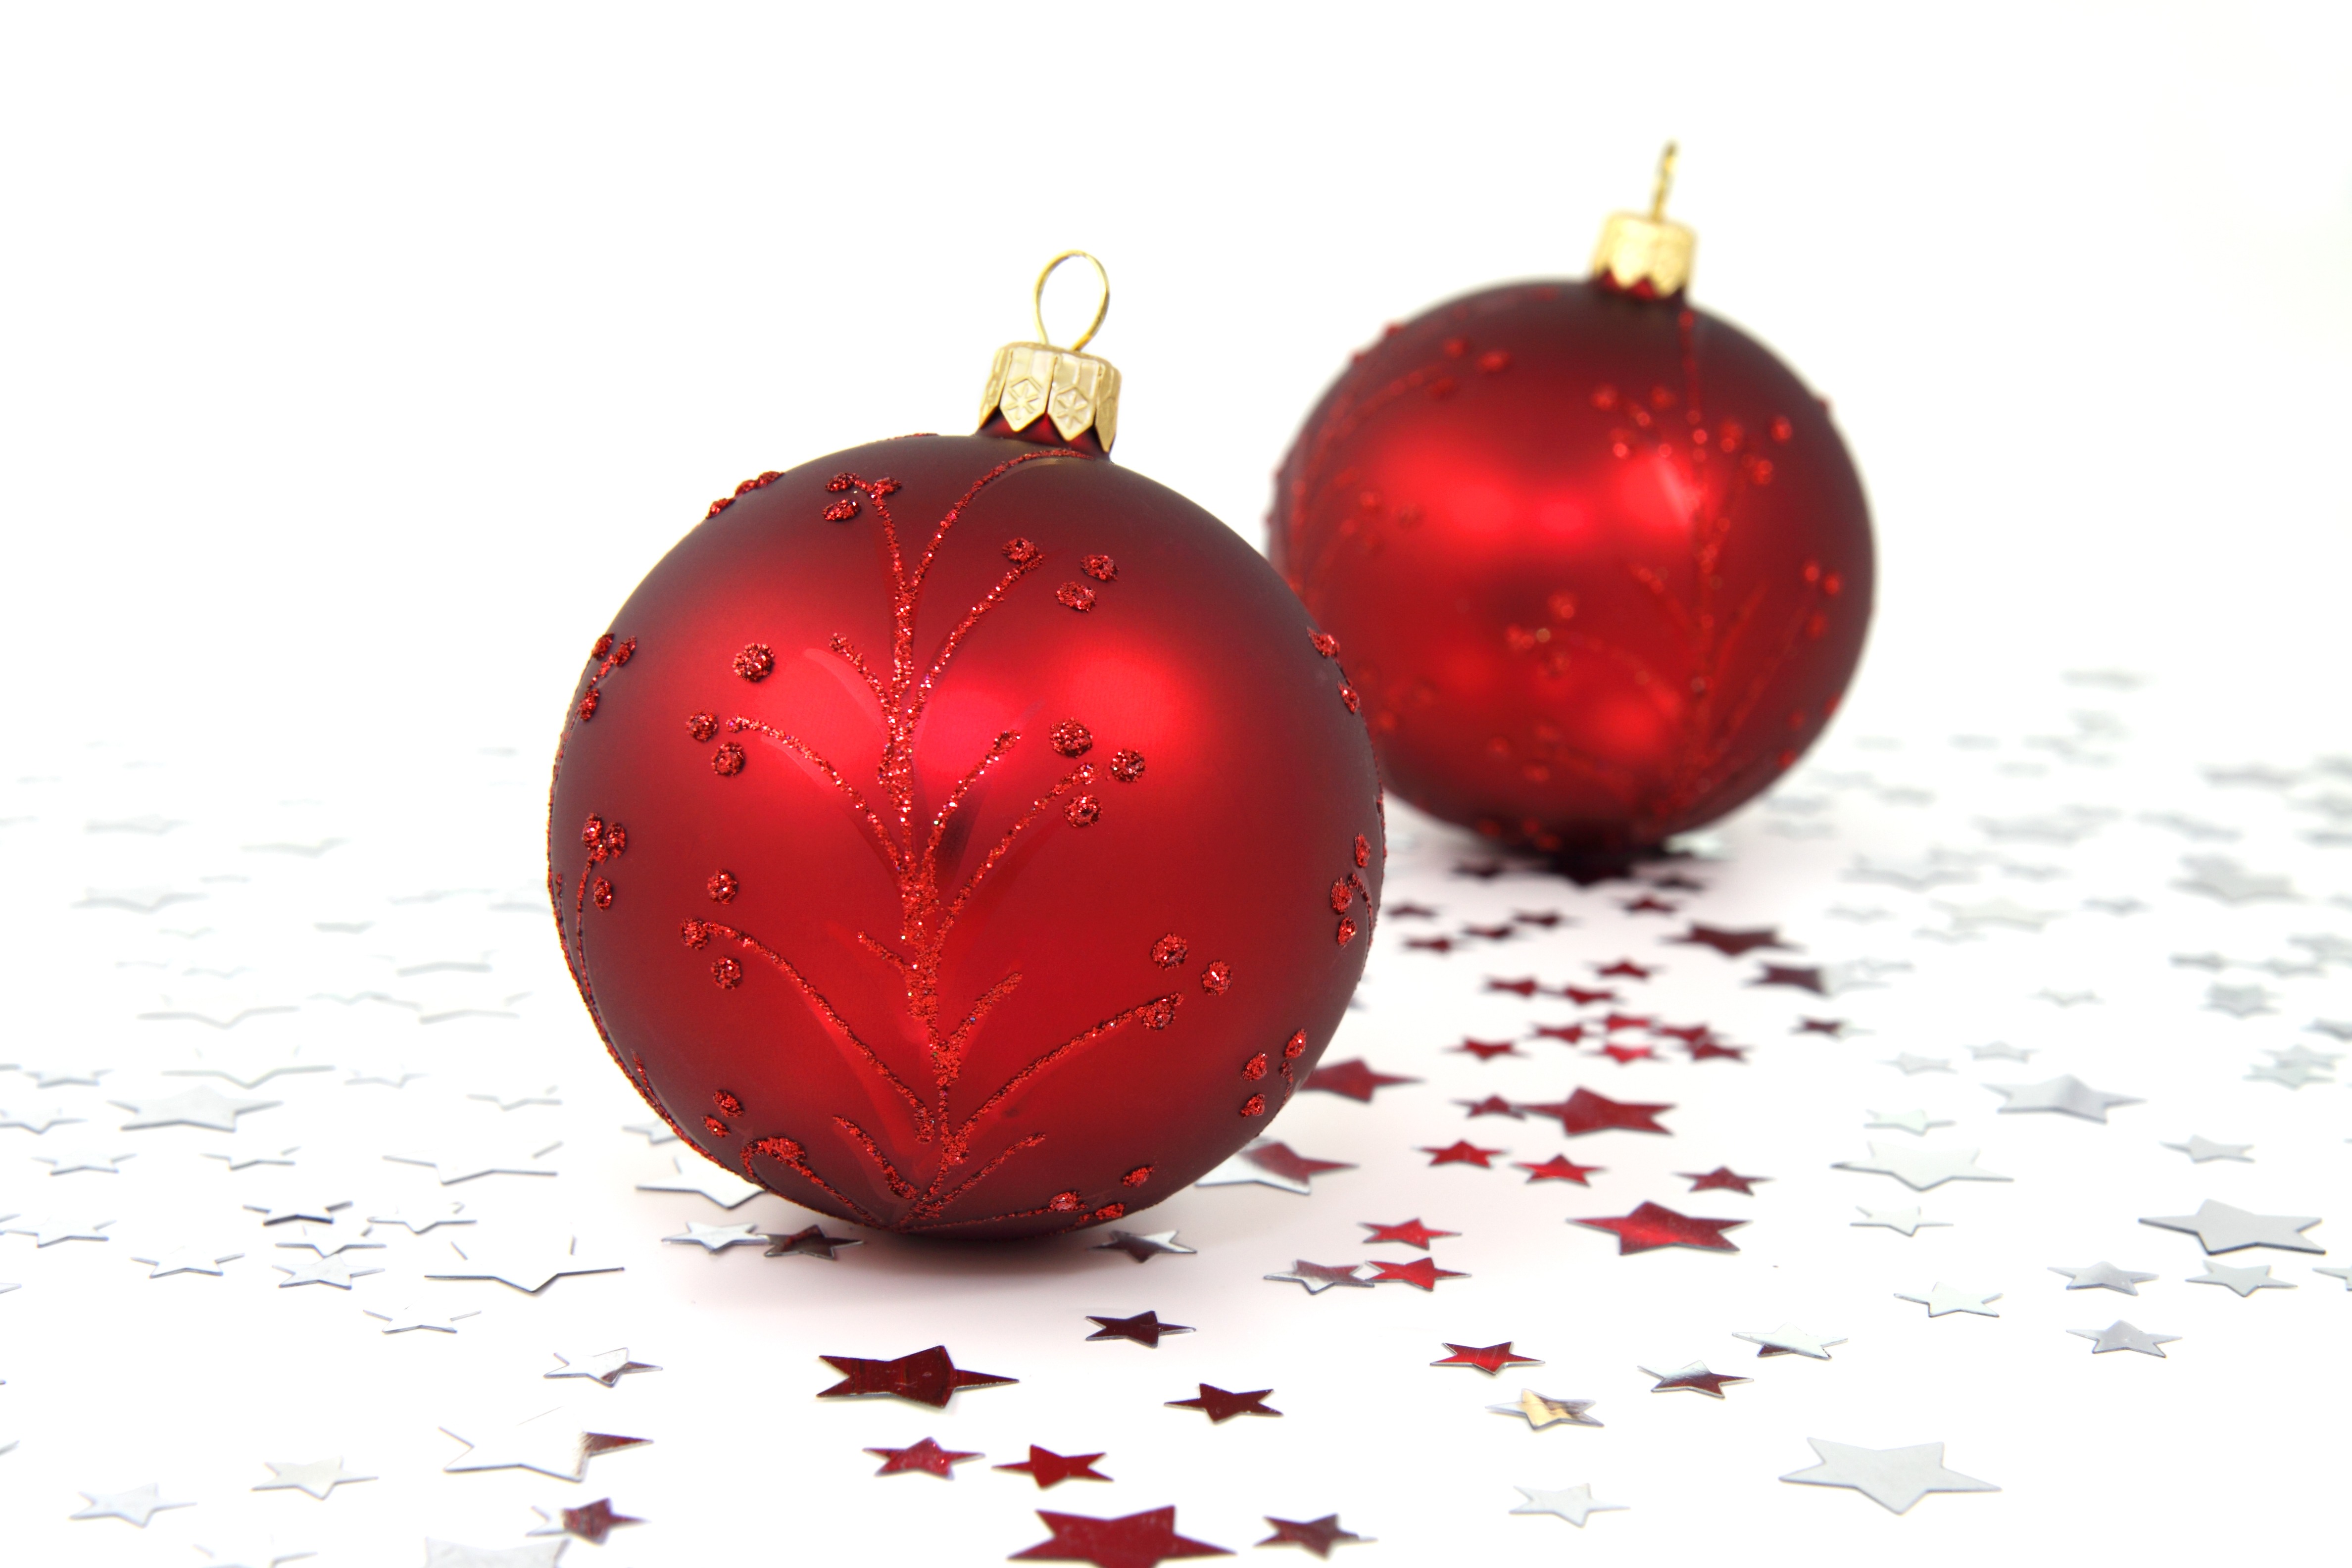
winter, star, celebration, decoration, red, holiday, object, christmas, decor, christmas tree, season, glitter, ornament, christmas decoration, illustration, stars, balls, icon, december, shiny, xmas, baubles, decorate